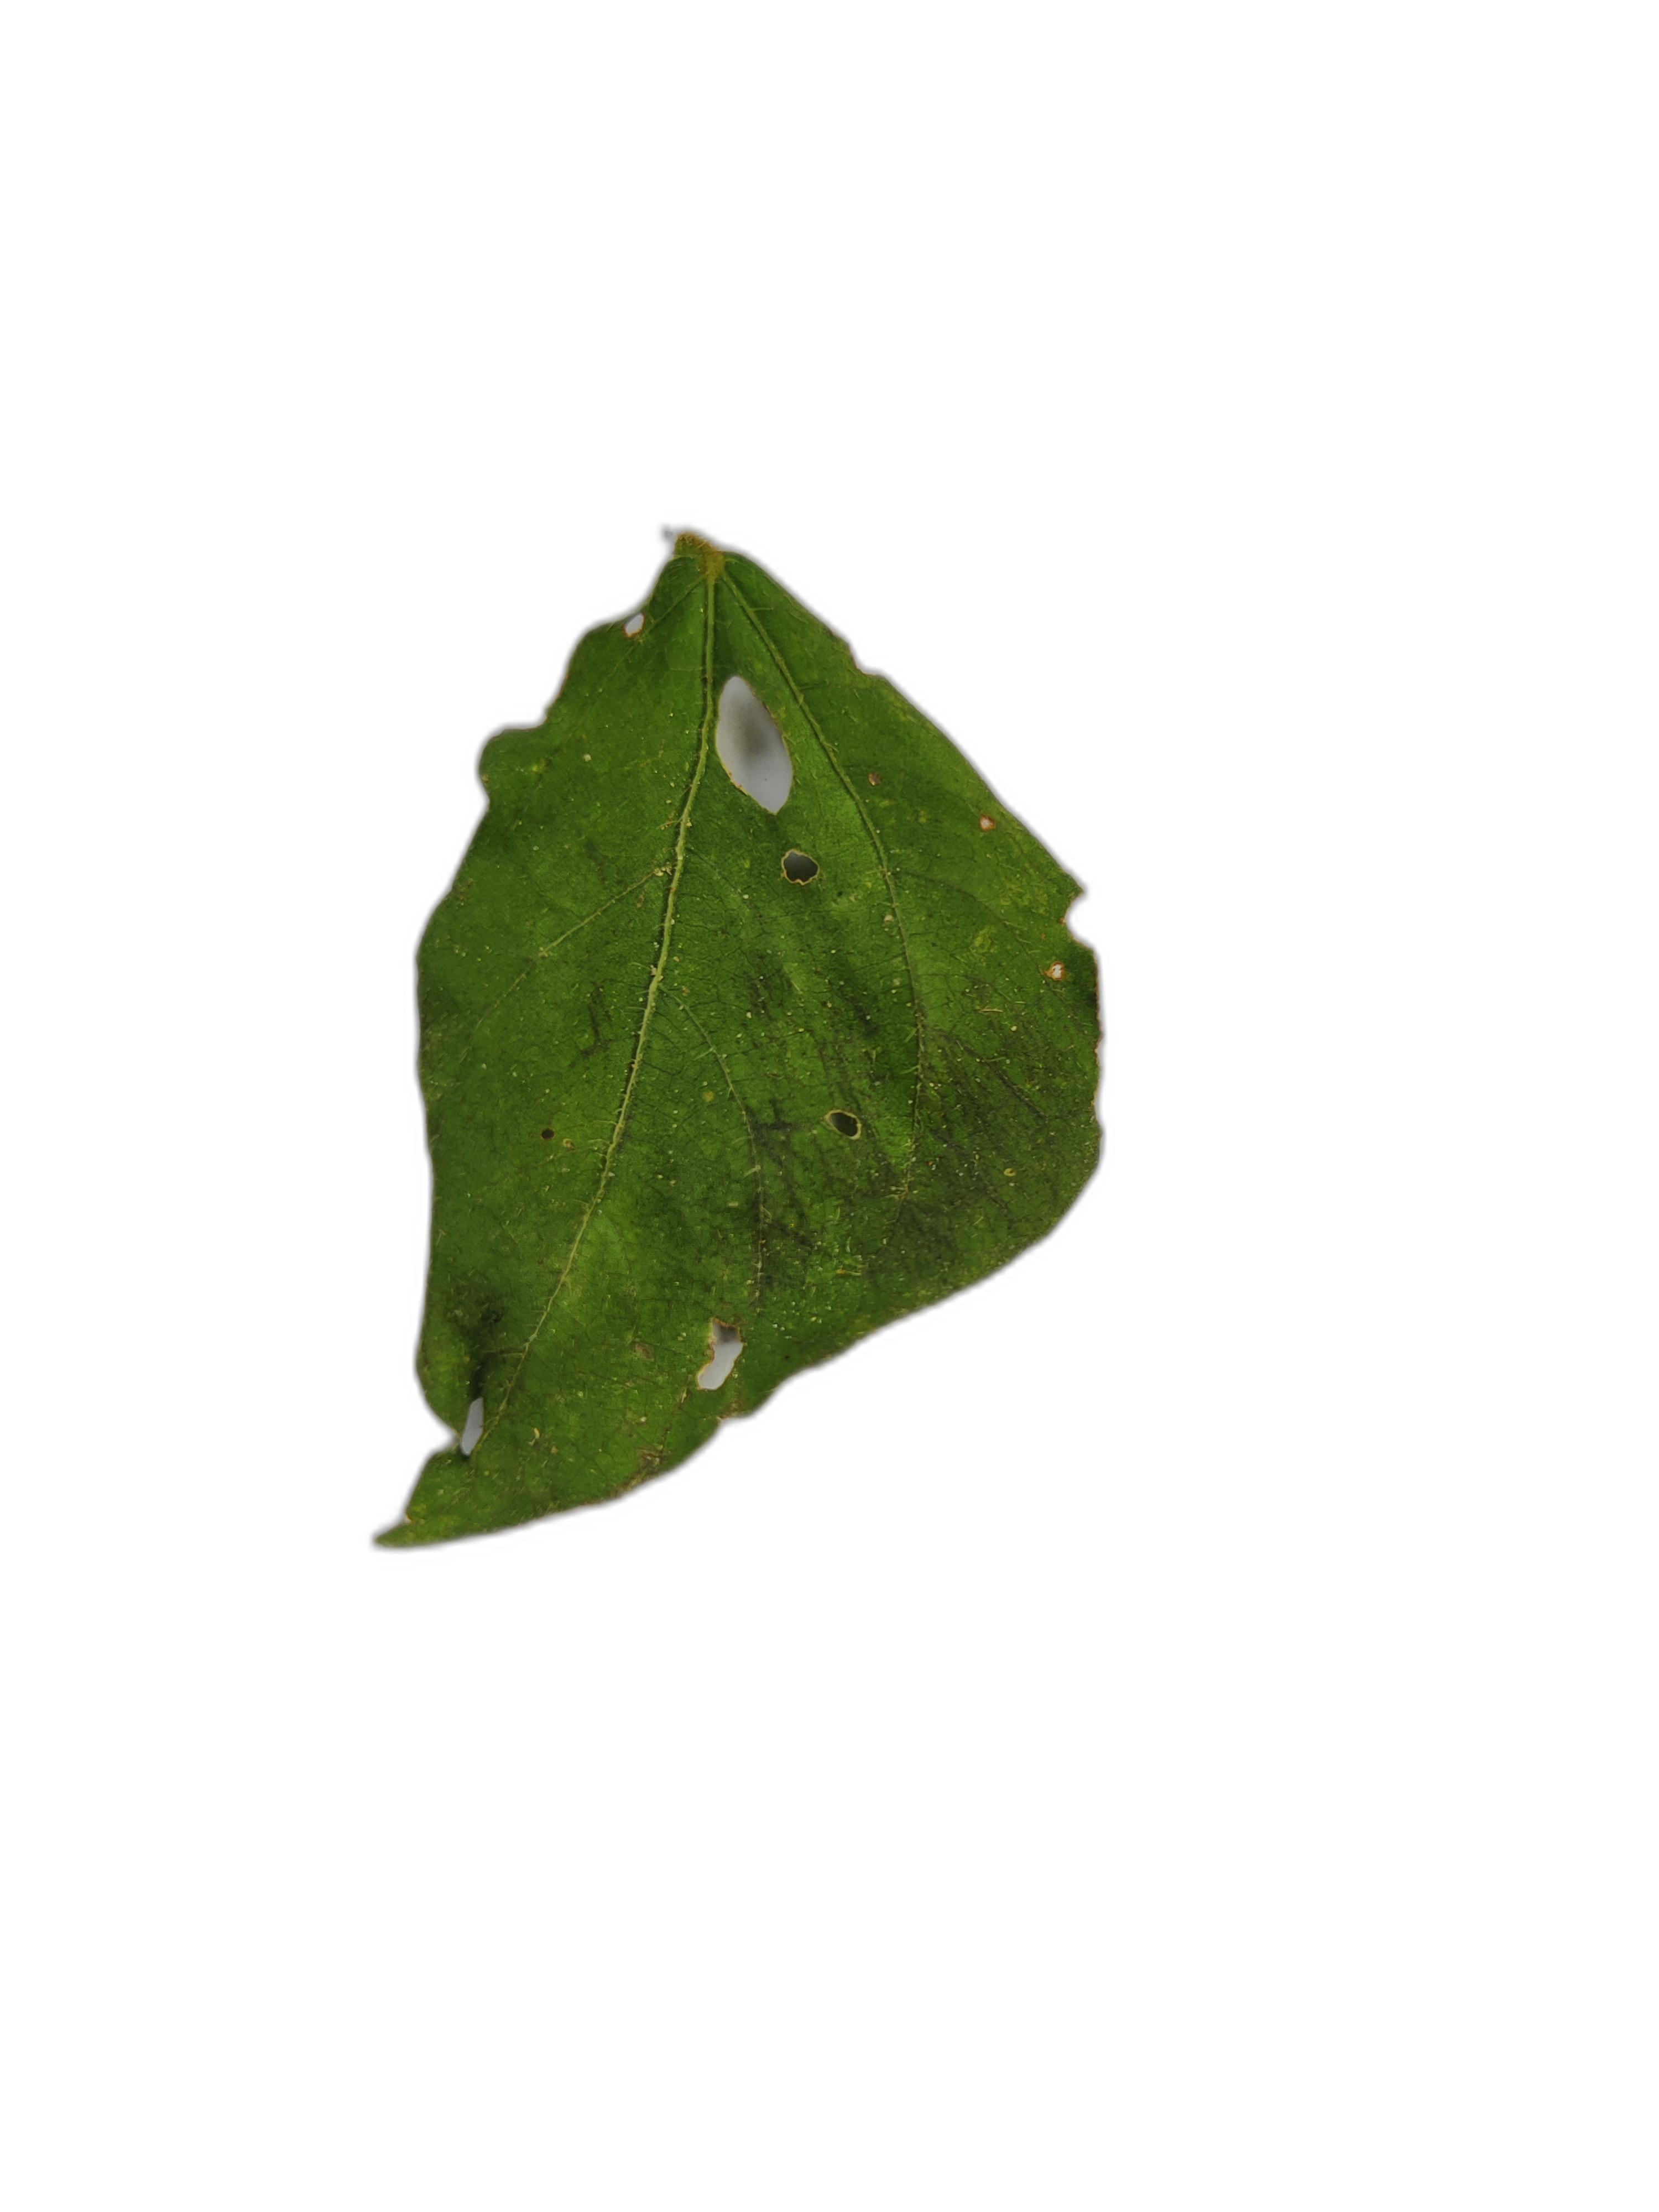
Label: Cercospora leaf spot